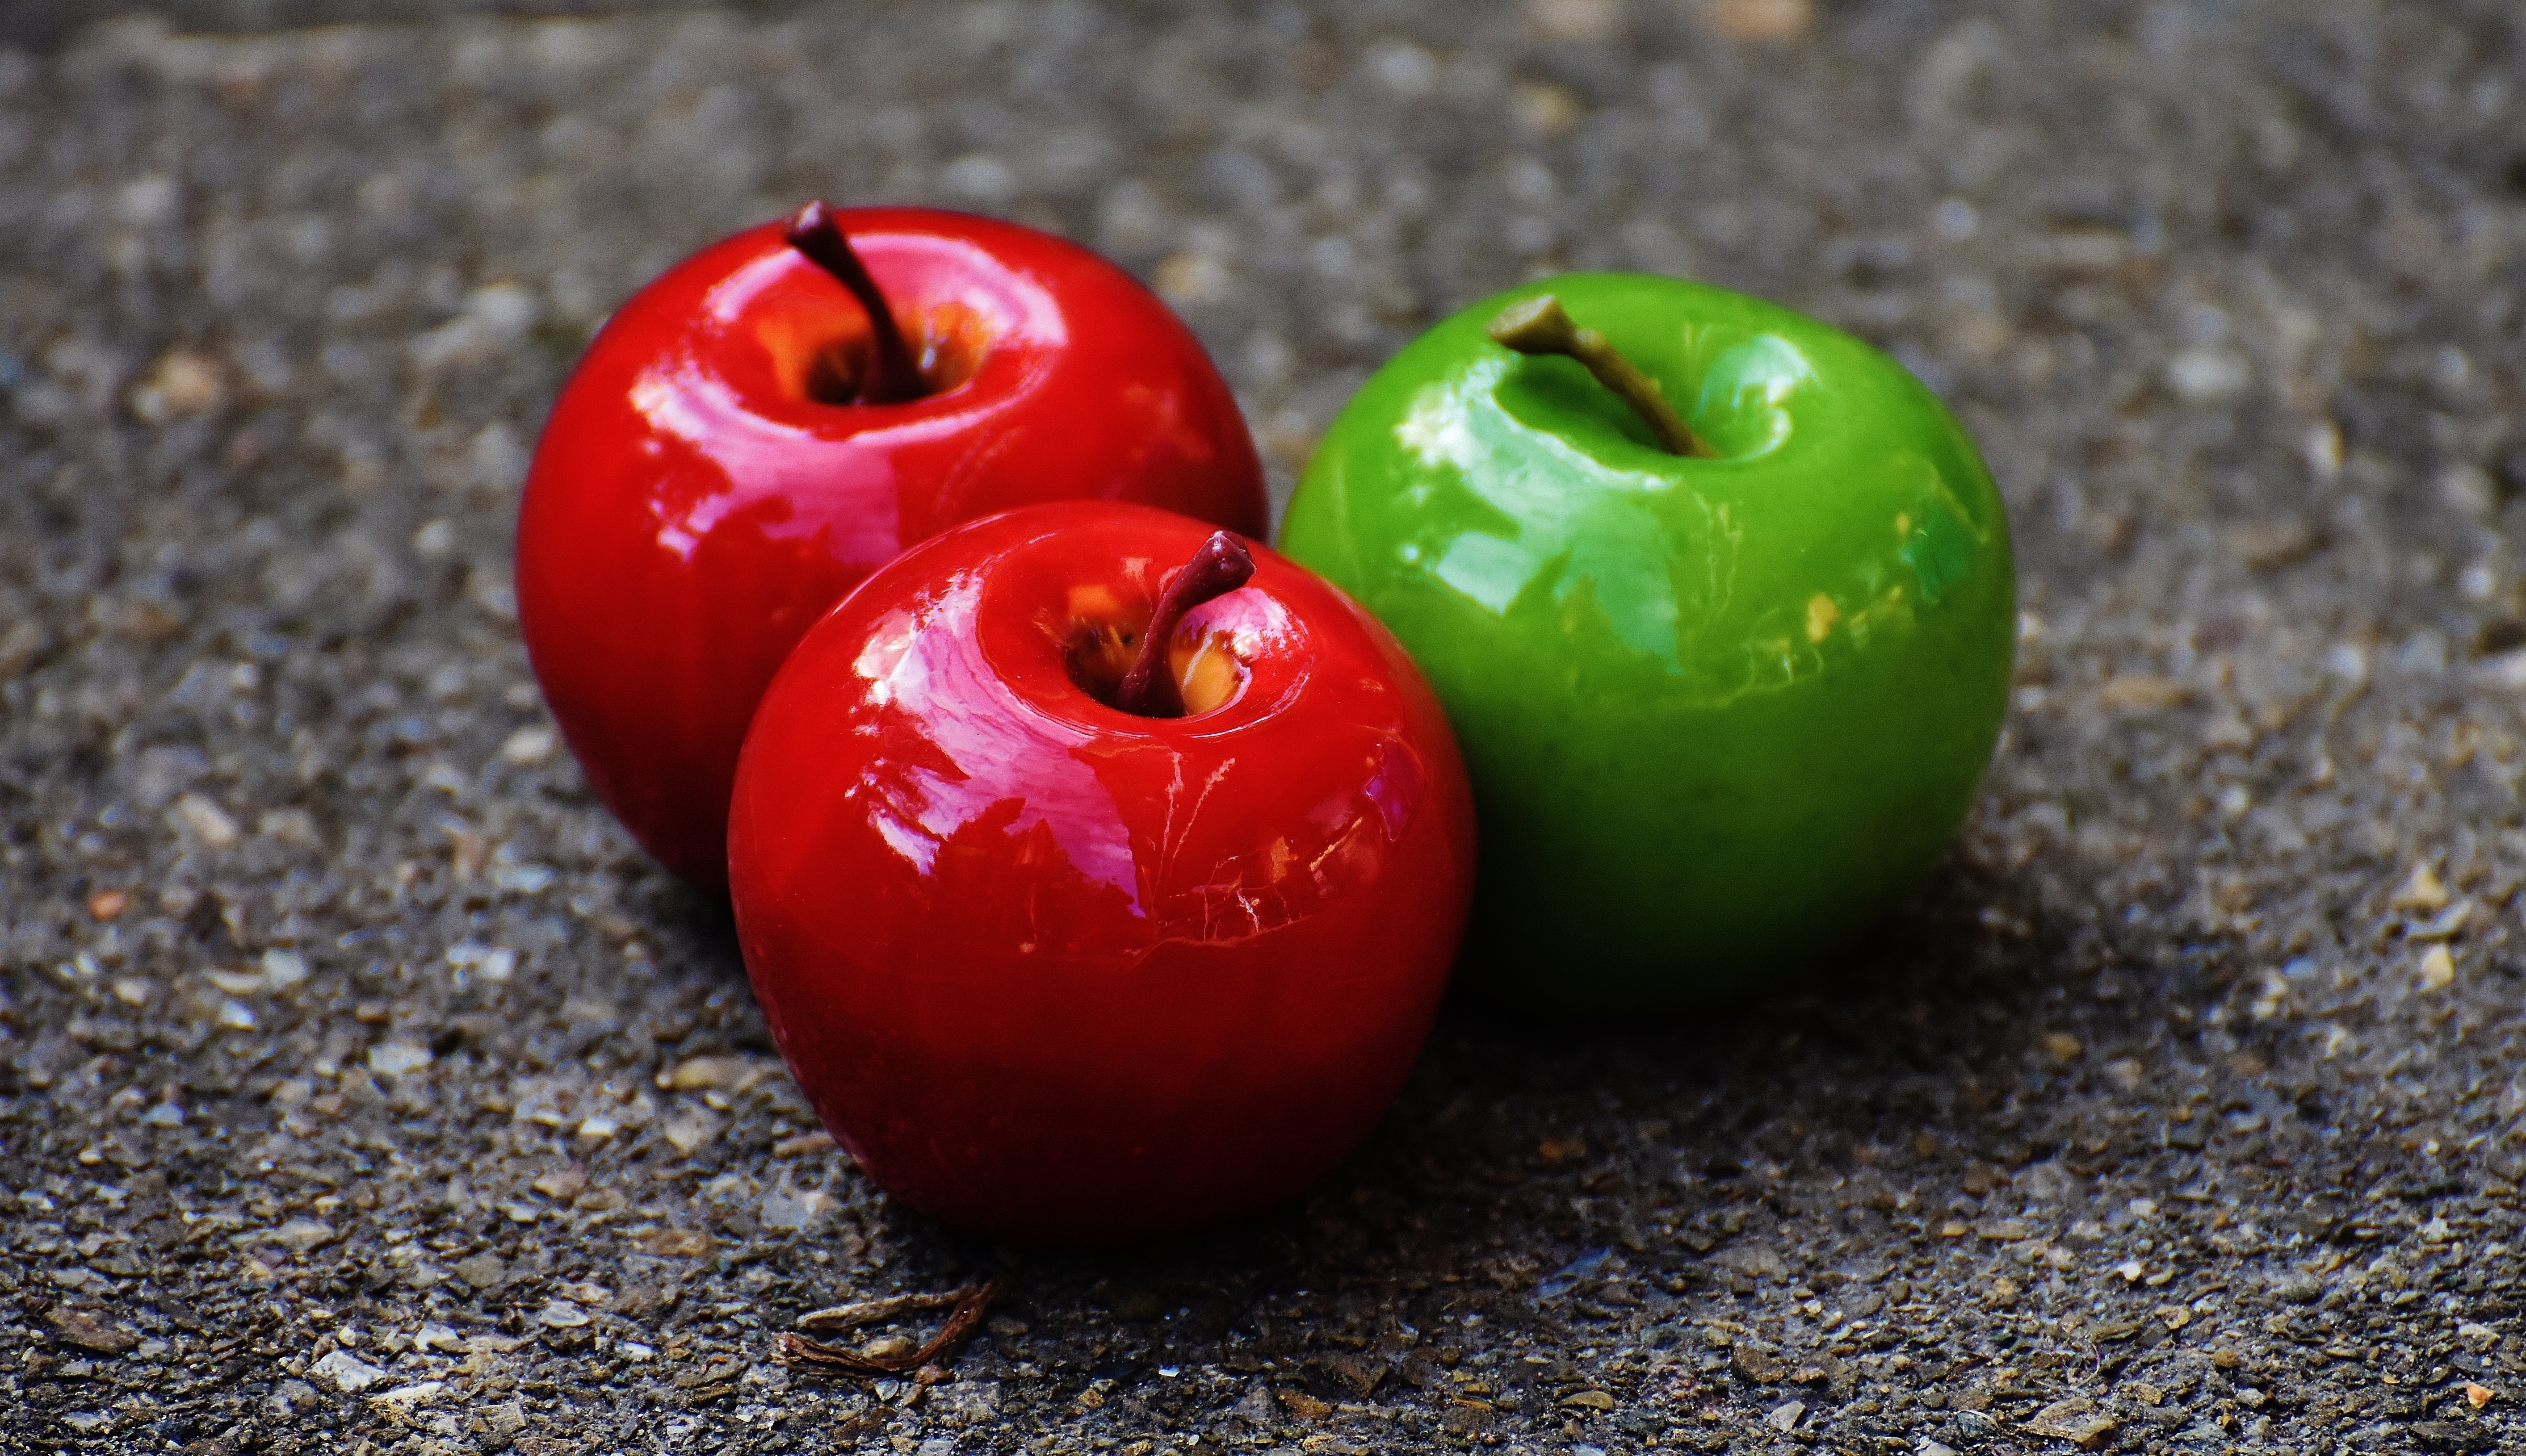
apple, plant, fruit, flower, decoration, food, green, red, produce, vegetable, deco, red apple, macro photography, green apple, flowering plant, rose family, land plant